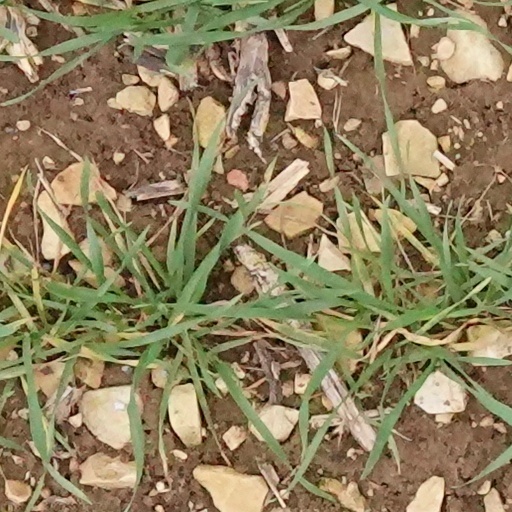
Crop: wheat